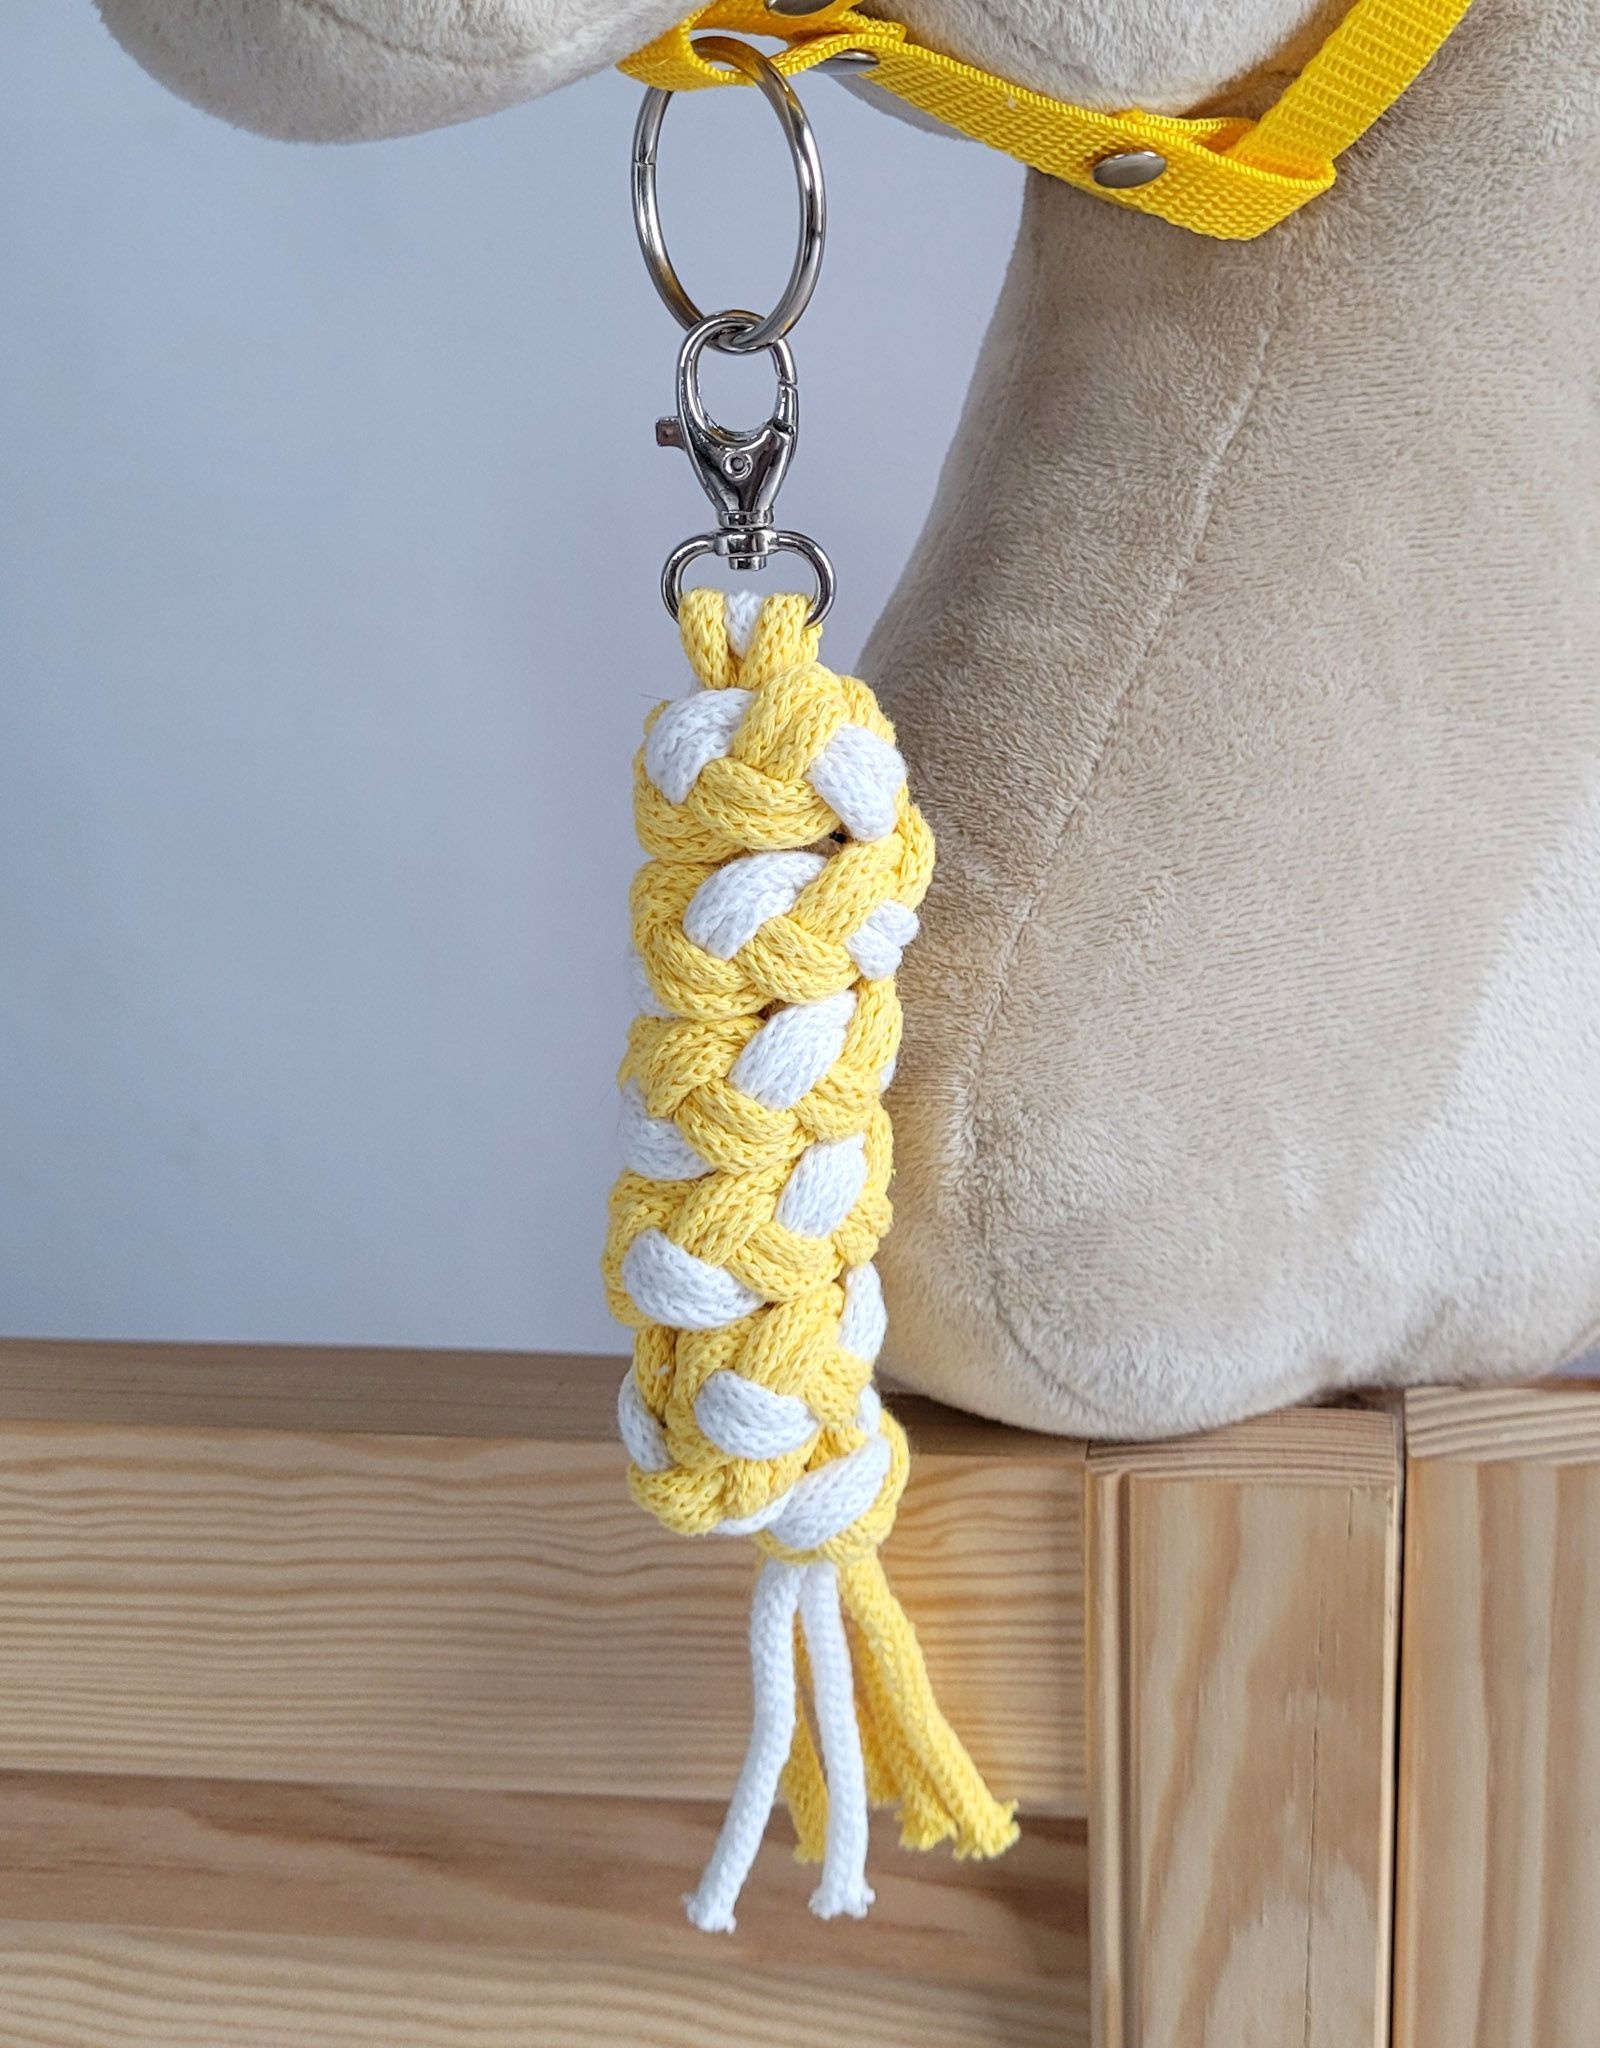
Hobby Horse lijn - leidsel - zacht dubbel gedraaid katoen, anti-schurend, wit-geel, 73 cm
Lijn voor Hobby Horse van Dubbel Gedraaid Koord - Wit-Geel Hoogwaardige, handgemaakte zachte lijn voor Hobby Horse. De lijn is zorgvuldig gevlochten van sterk, dubbel gedraaid katoenen koord met een diameter van 5 mm. Comfortabel in gebruik, voorkomt schuurplekken en is niet-allergisch. De musketonhaak is gemaakt van zilverkleurig metaal. Afmetingen en eigenschappen: Totale lengte (inclusief musketonhaak): ca. 73 cm Lengte zonder musketonhaak: ca. 70 cm Breedte lijn: 2 cm Kleur: Wit-geel Materiaal: Dubbel gedraaid katoen In de verpakking: 1 x Hobby Horse lijn met musketonhaak
Brand: BellaFurn
Category: Toys & Games > Toys > Riding Toys > Hobby Horses